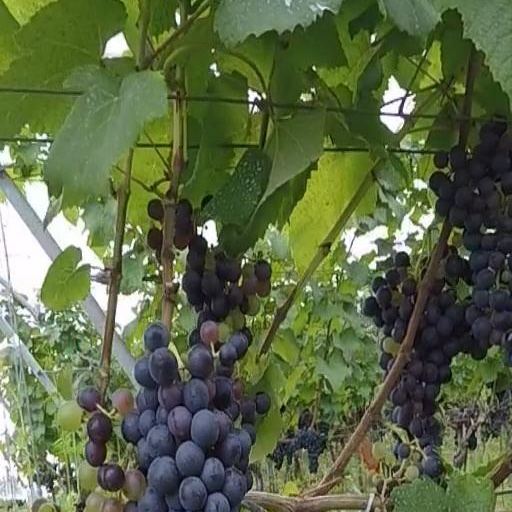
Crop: grape